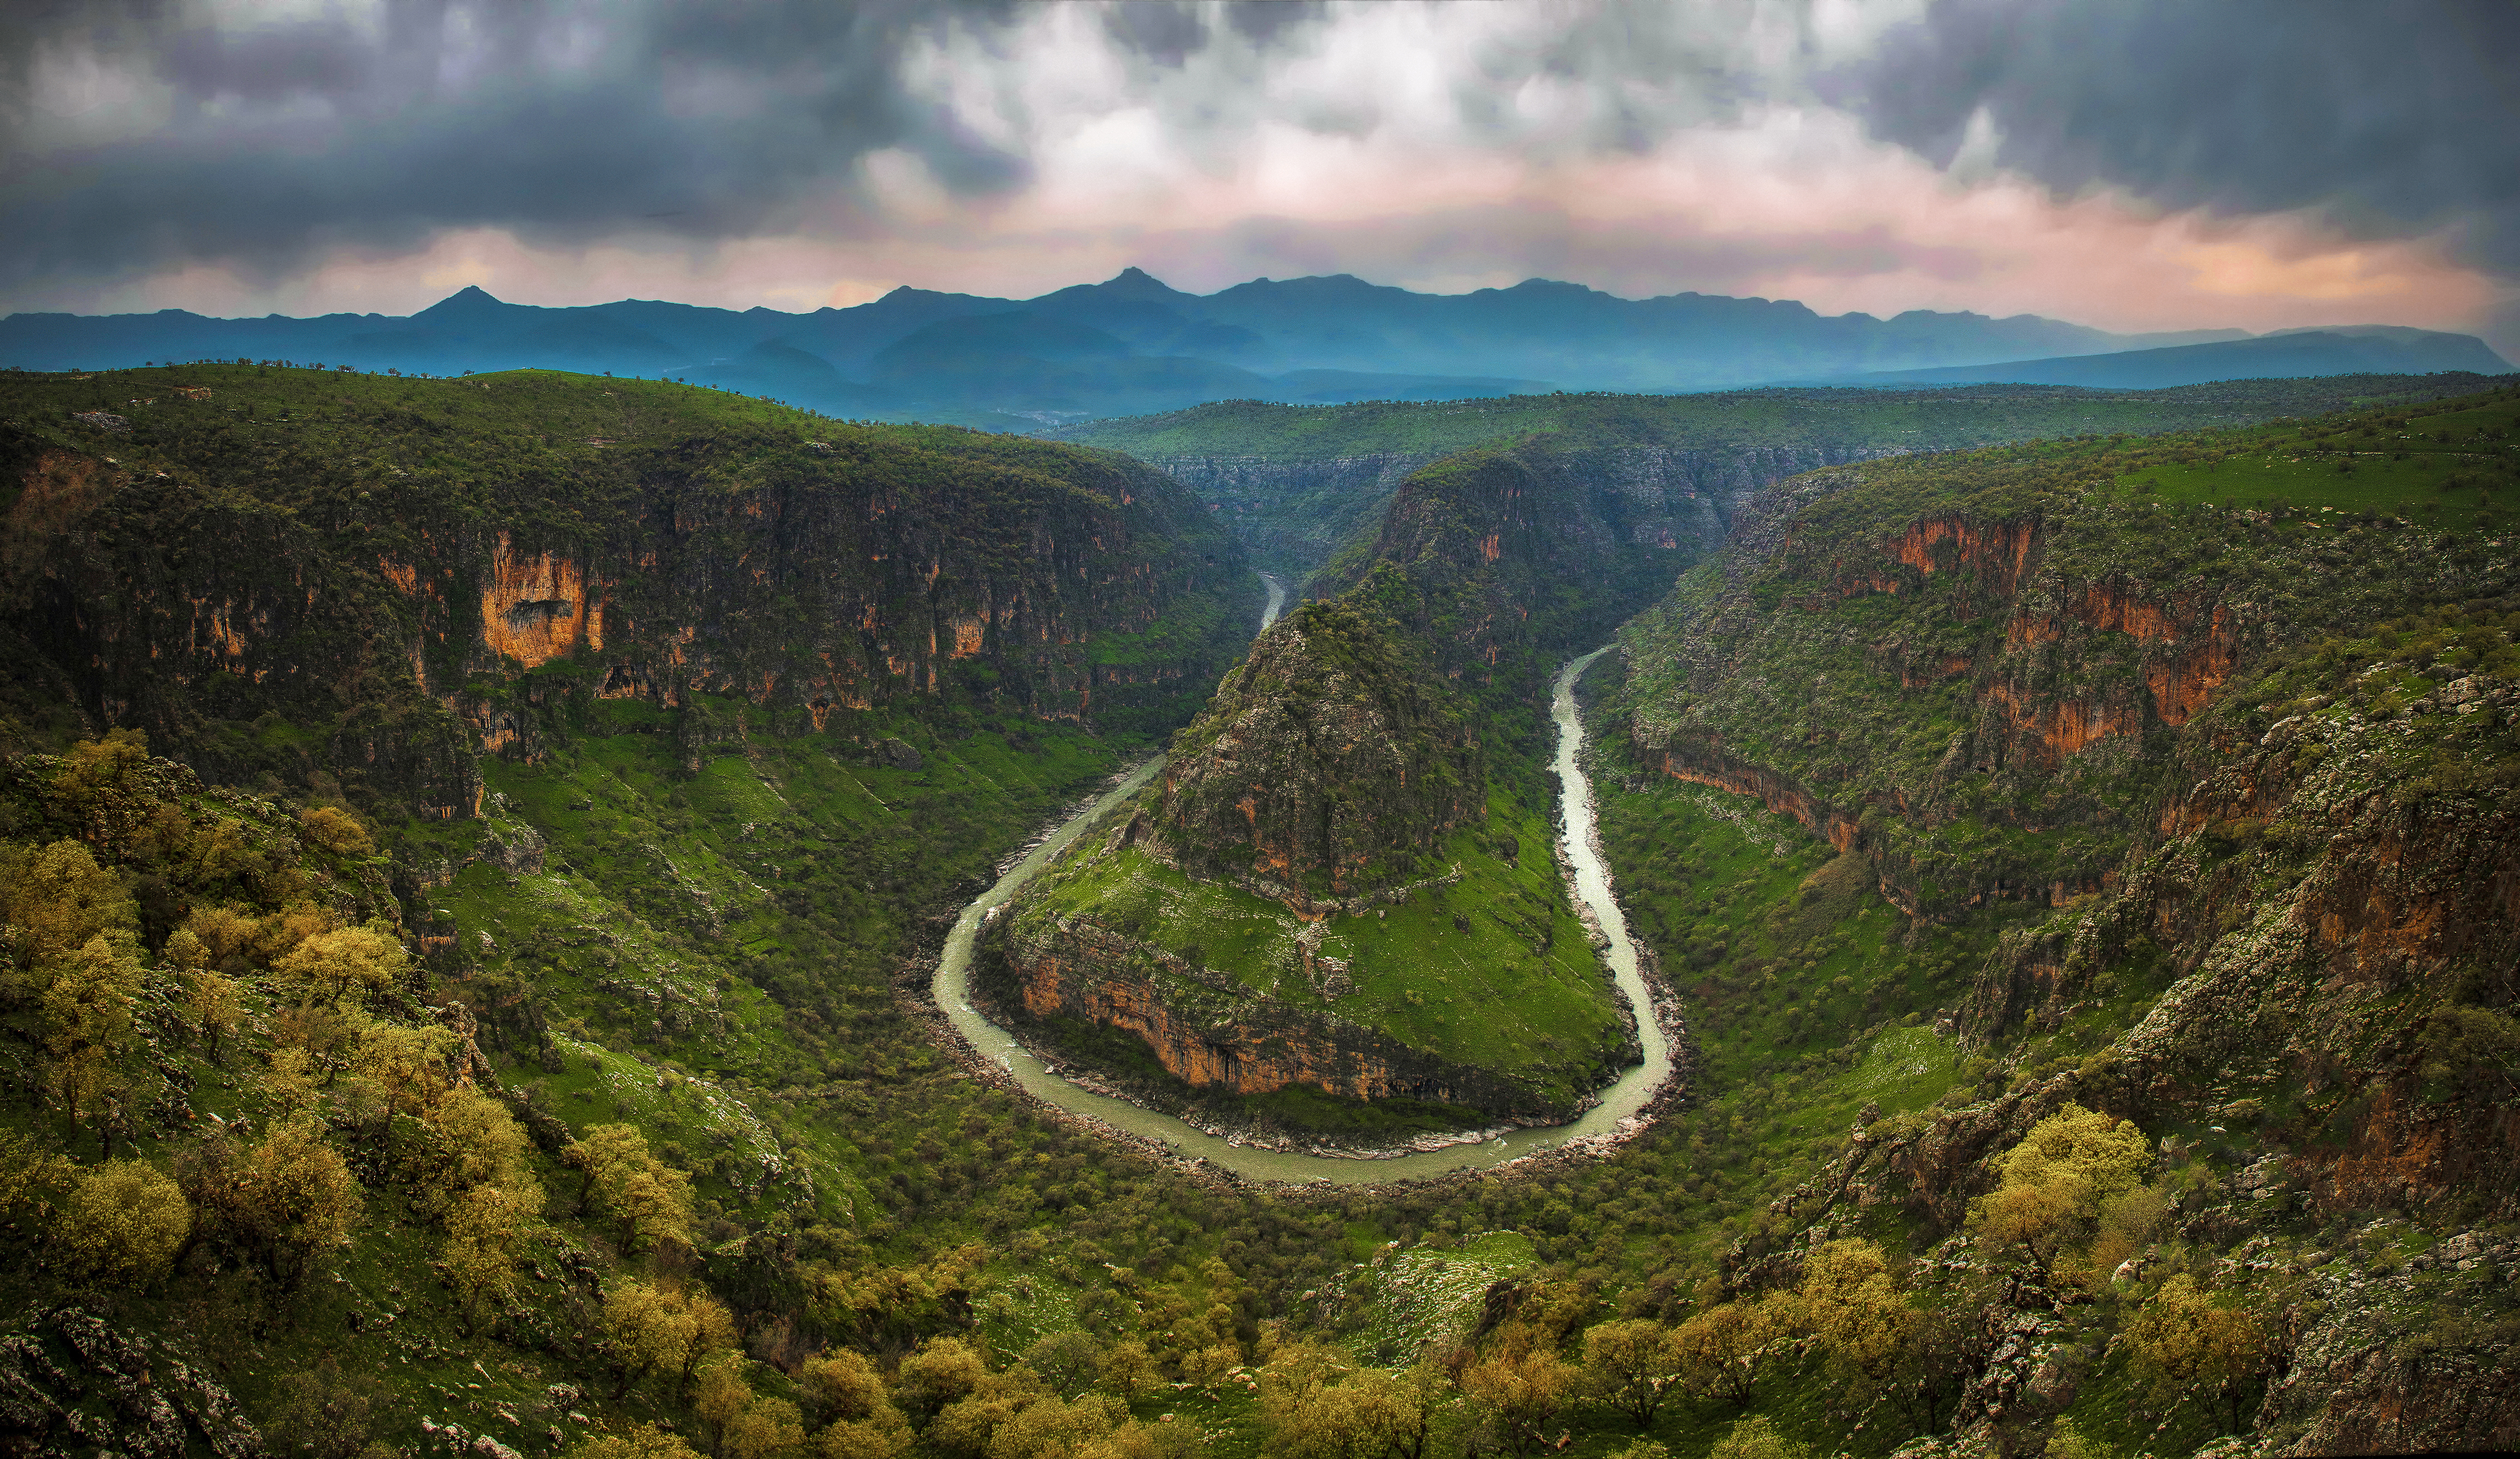
landscape, mountain, adventure, valley, rain, sunset, kurdistan, nature, highland, vegetation, nature reserve, wilderness, sky, hill station, mount scenery, hill, national park, forest, escarpment, tree, leaf, cloud, rural area, ridge, grass, shrubland, meteorological phenomenon, plateau, rainforest, jungle, mountain pass, depression, computer wallpaper